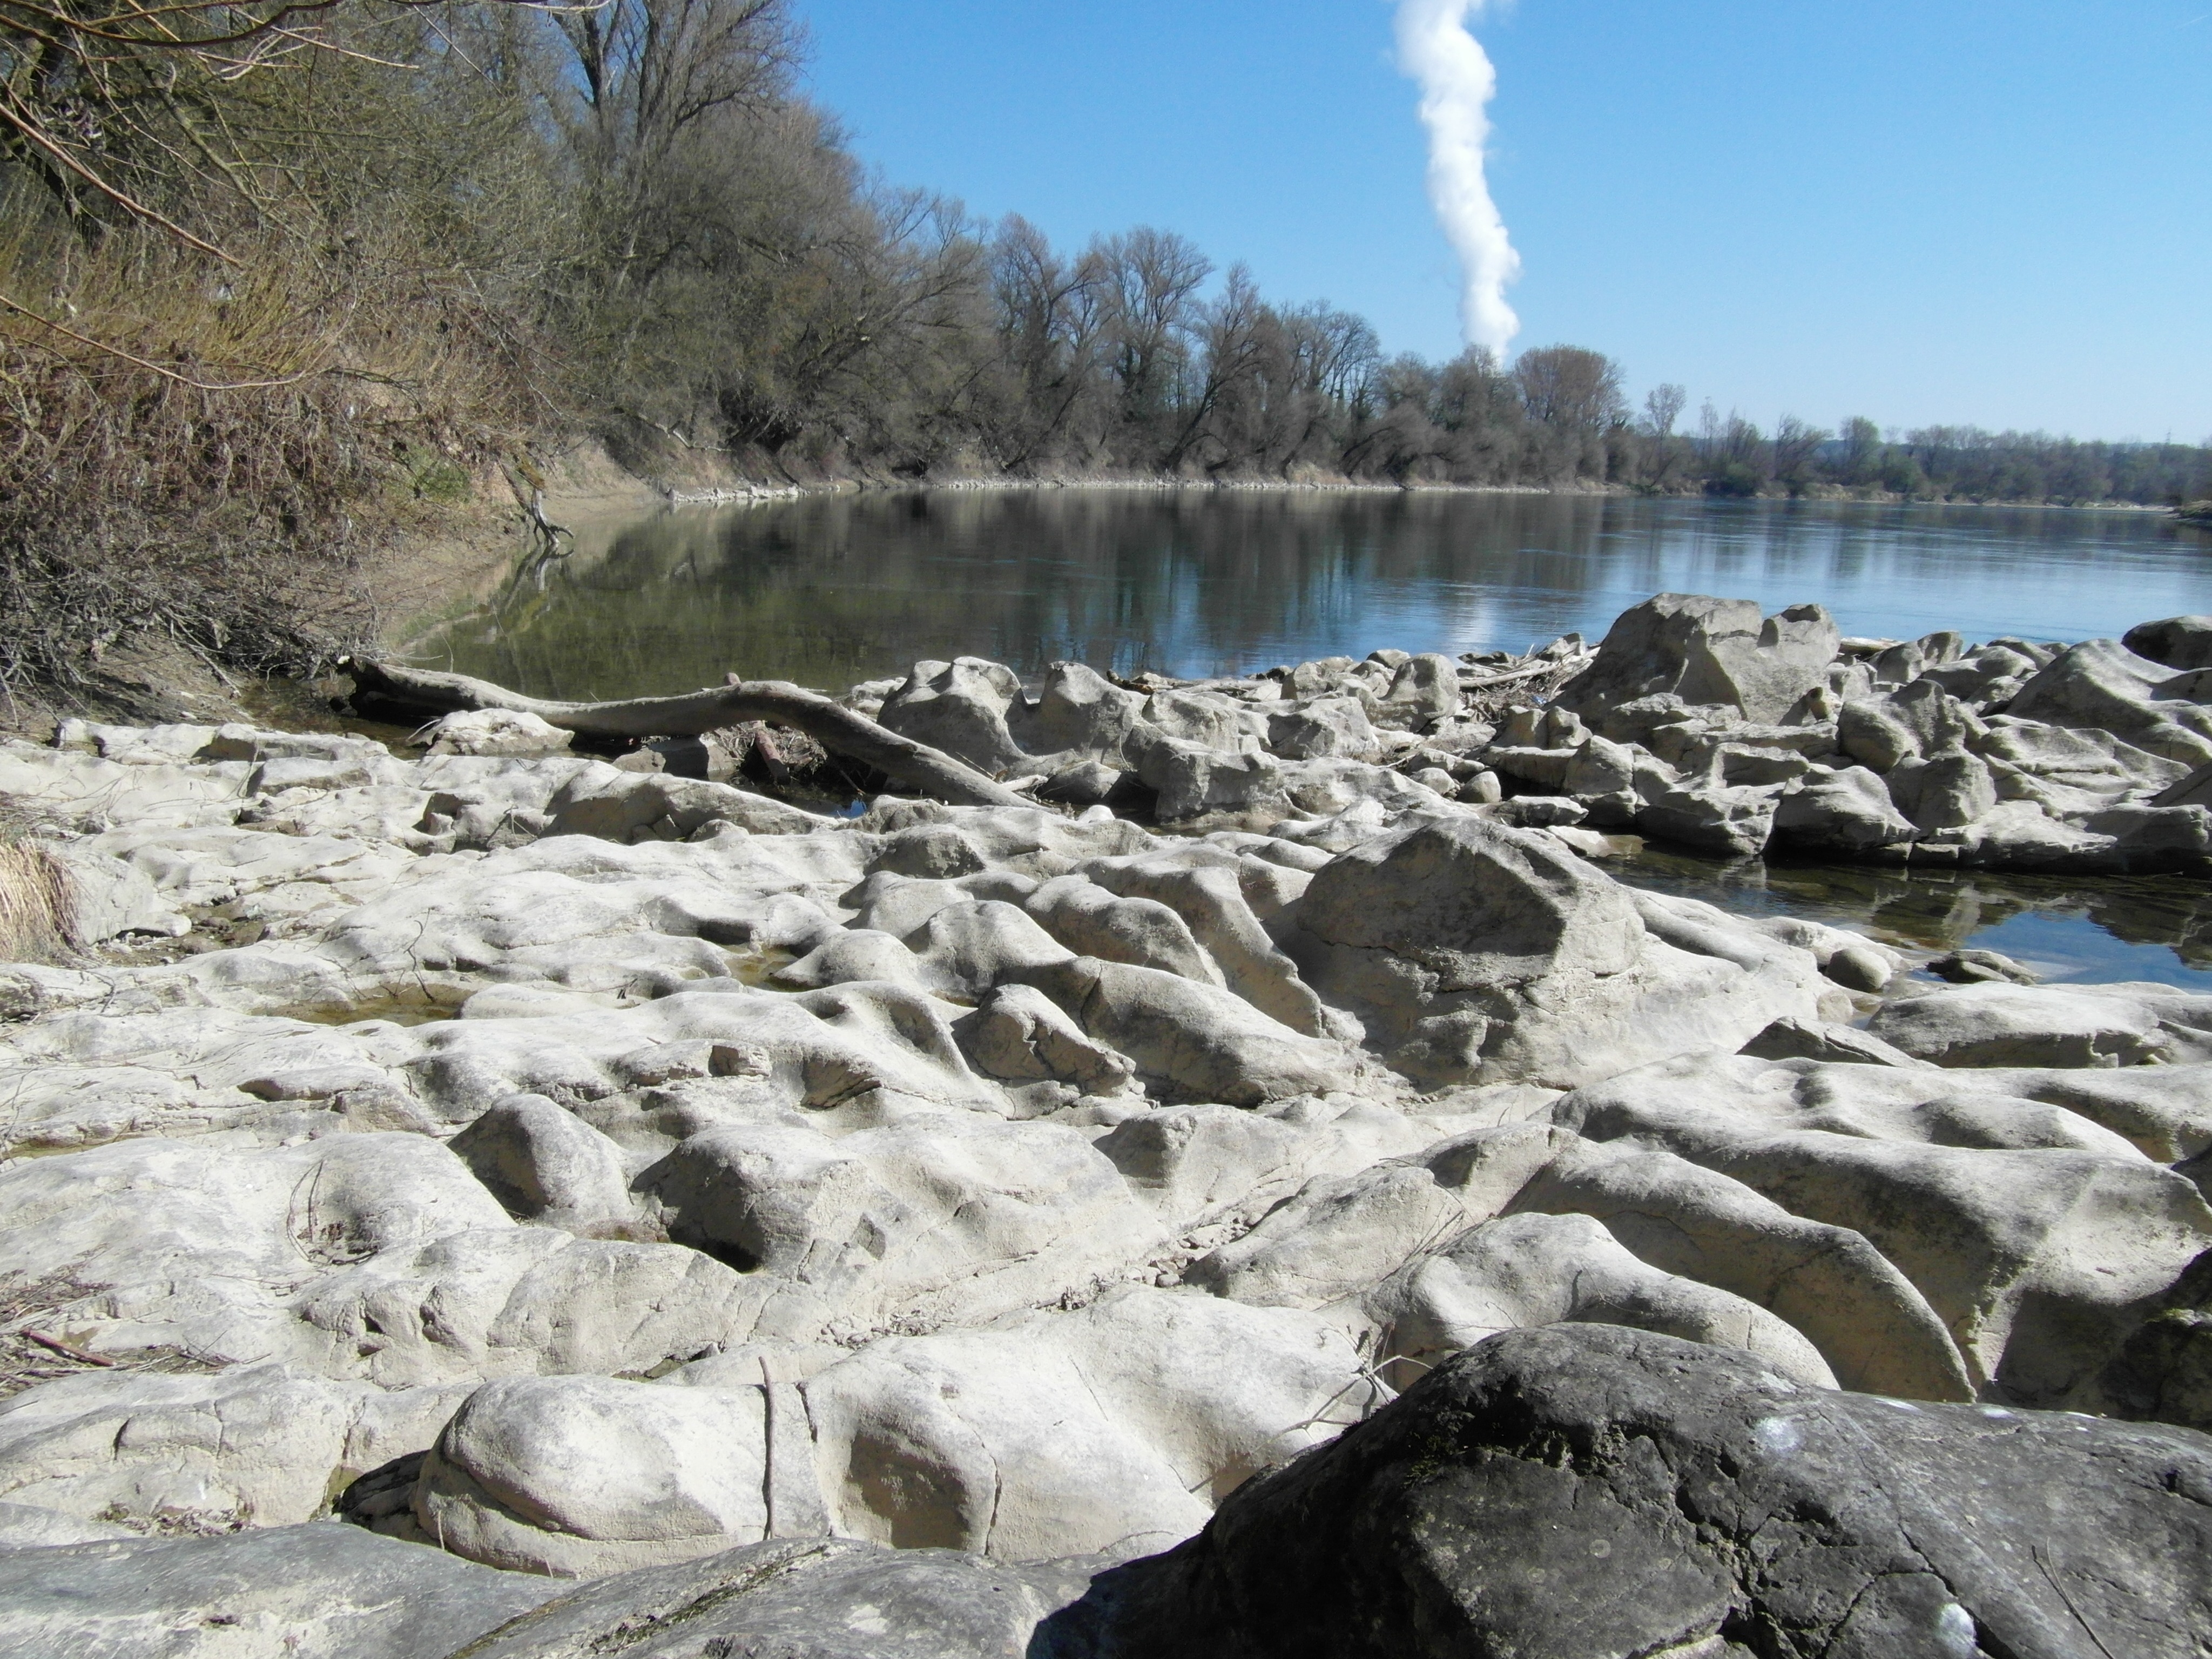
rock, wilderness, winter, ground, shore, lake, river, stream, rapid, body of water, geology, water feature, nature conservation, ice age, upper rhine, glacial troughs